Le Planquay

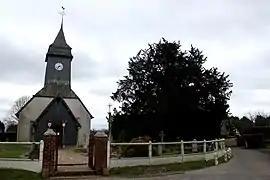
The church in Le Planquay

Le Planquay is a commune in the Eure department in Normandy in northern France.